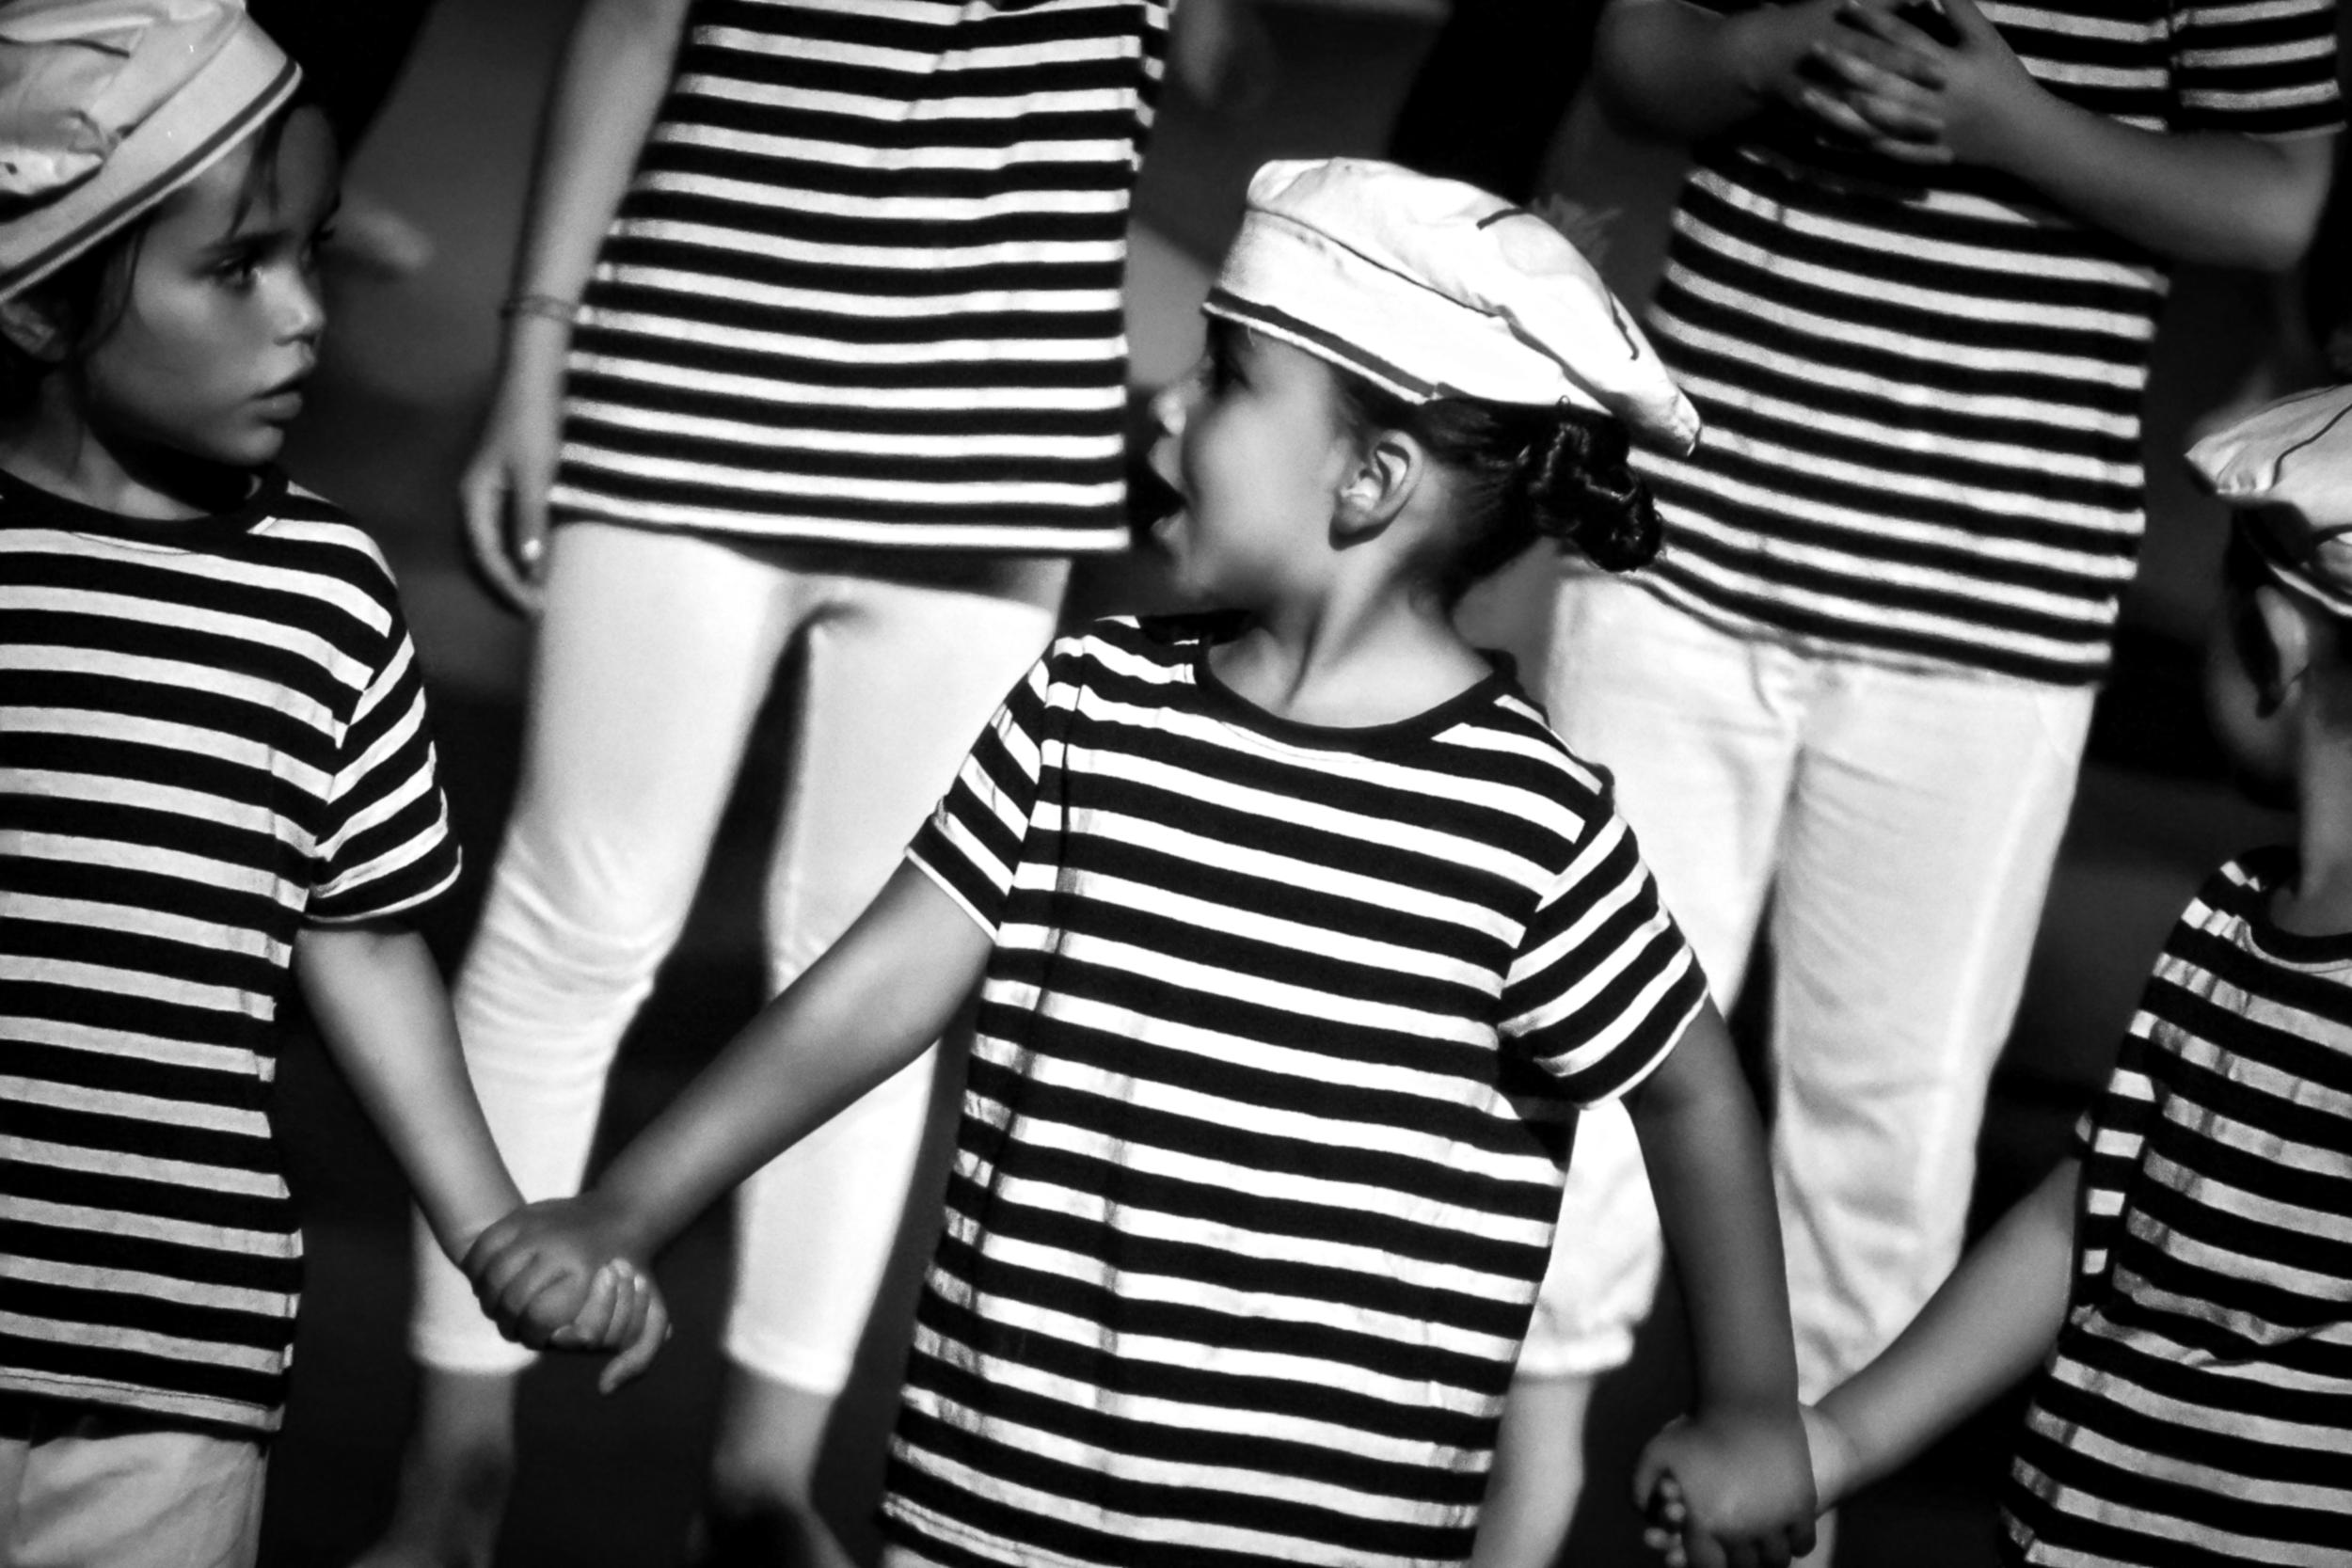
black and white, people, white, photography, fashion, nikon, black, monochrome, beret, nikkor, d750, 5502000mmf4056, curuyann, breton, farandole, marinire, marin, interaction, monochrome photography